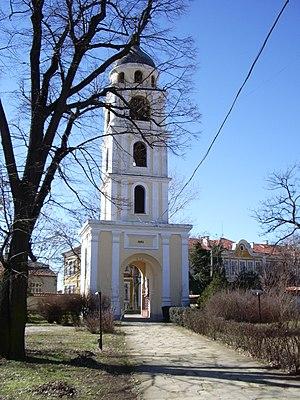
Yambol est une ville et une commune du sud de la Bulgarie.